Izaak Godijn

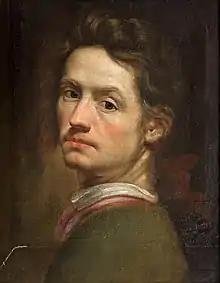
"Self-portrait"

Izaak Godijn or Izaak Godyn (c. 1660 – after 1712) was a Flemish painter who, after a stay in Italy, spent most of his known artistic career as a court painter in Prague. He produced magnificent Baroque frescos and hunting still lifes. He is credited with introducing the Baroque Netherlandish tradition of hunting pieces into Bohemia.